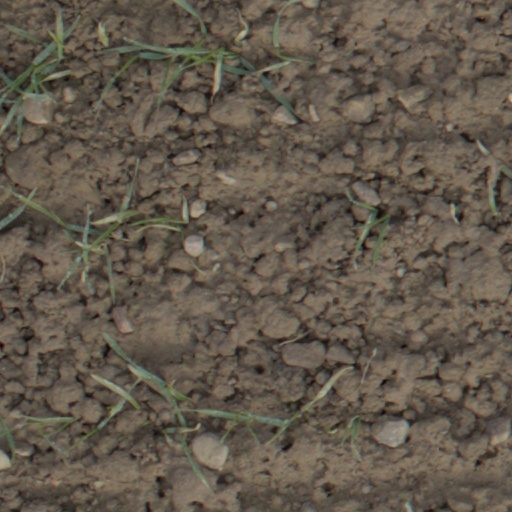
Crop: wheat